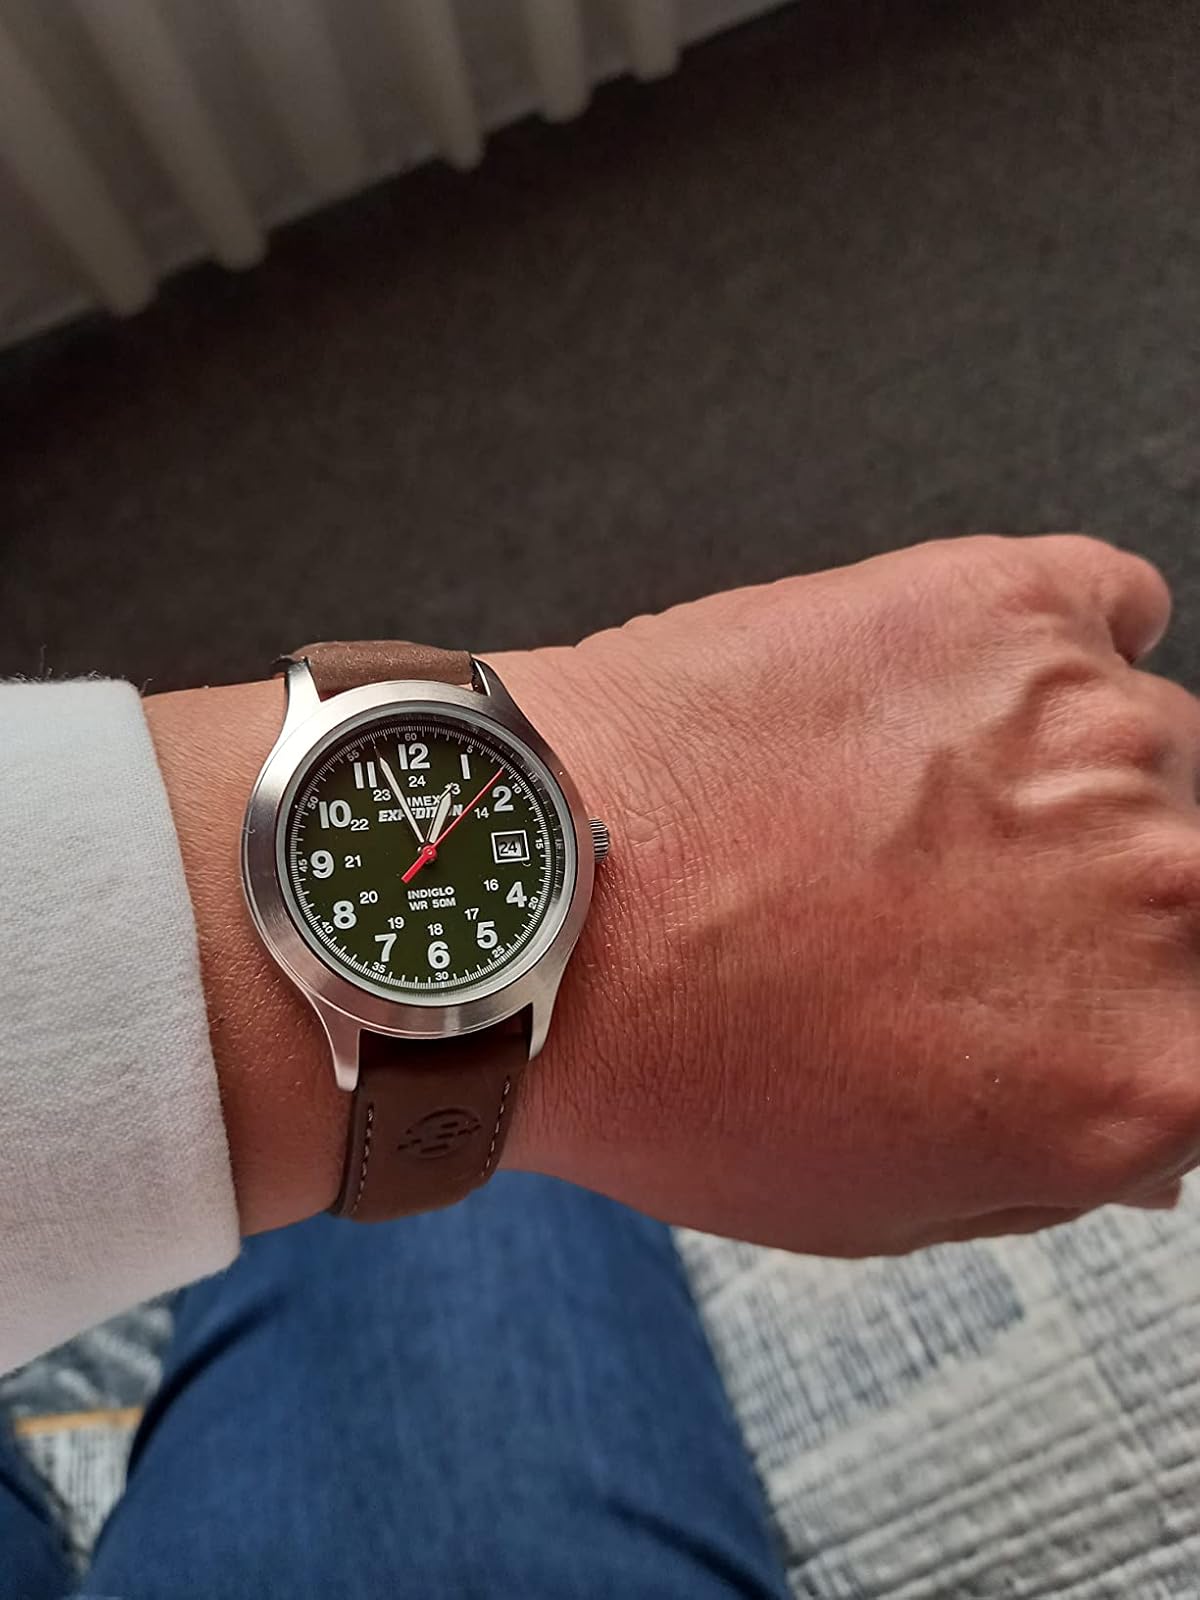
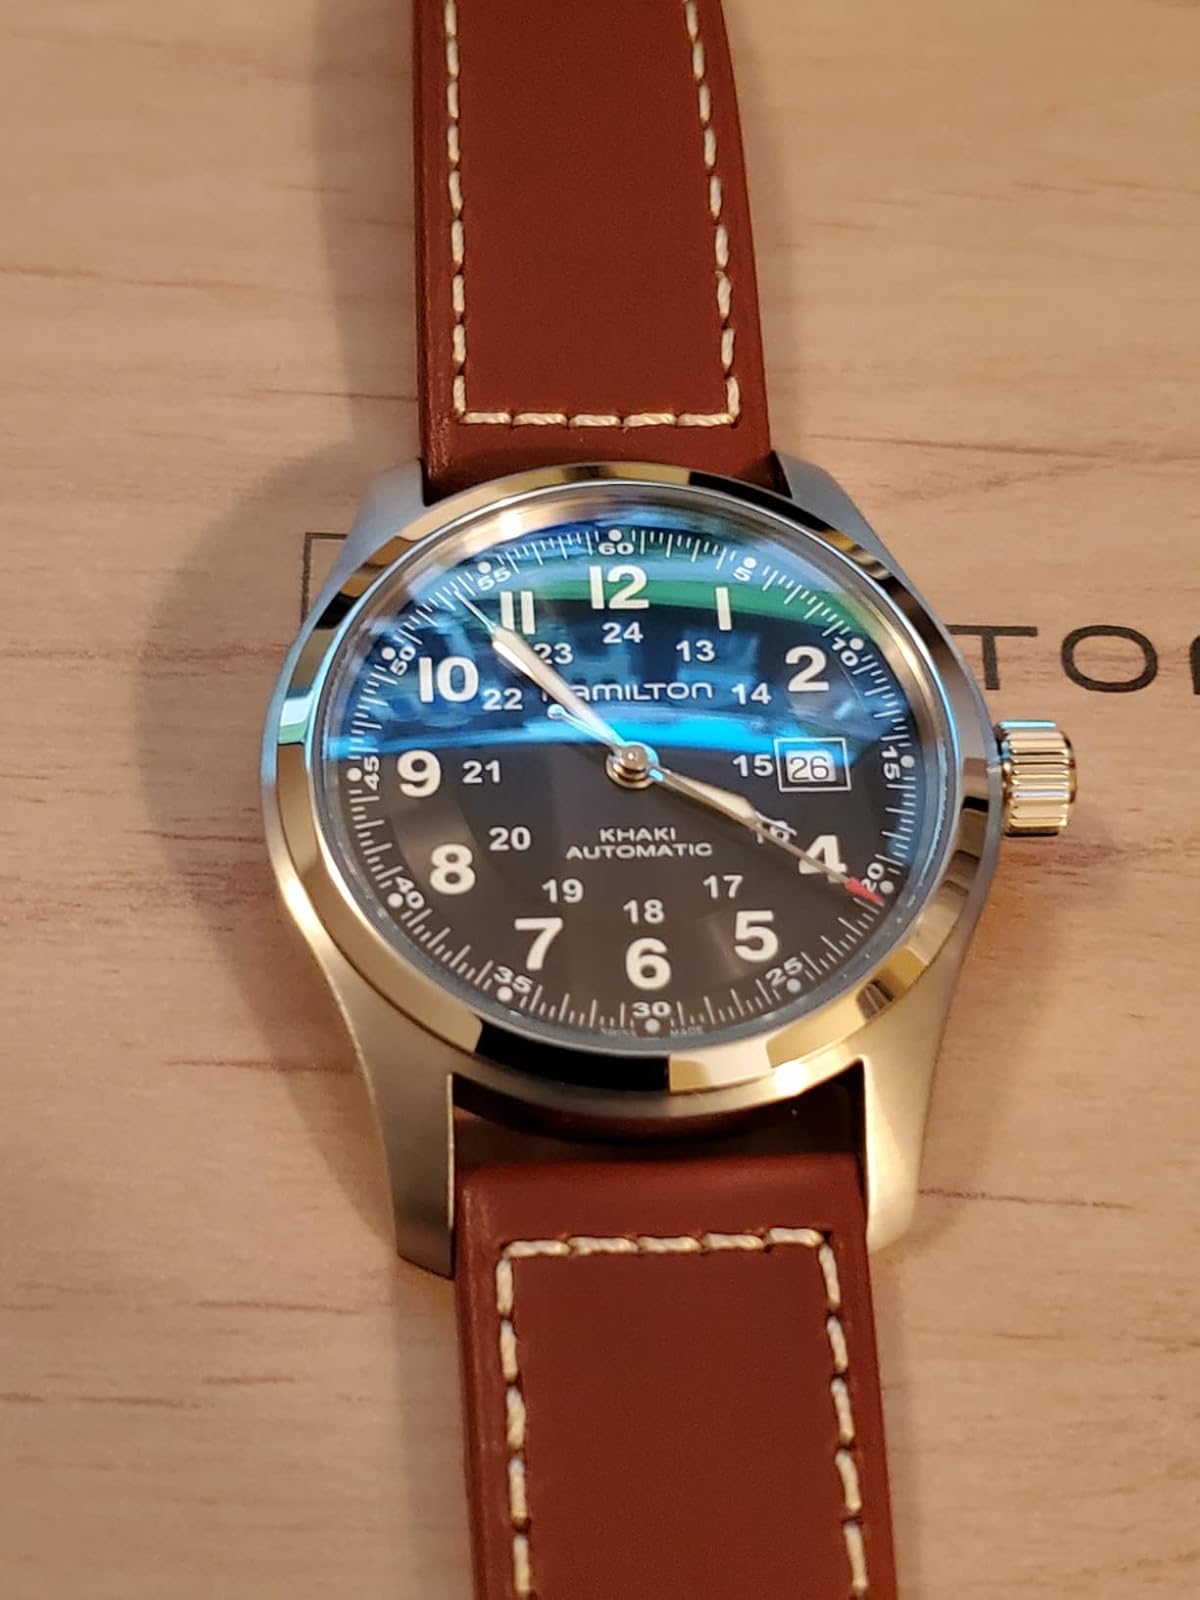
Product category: accessories_watch
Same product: no